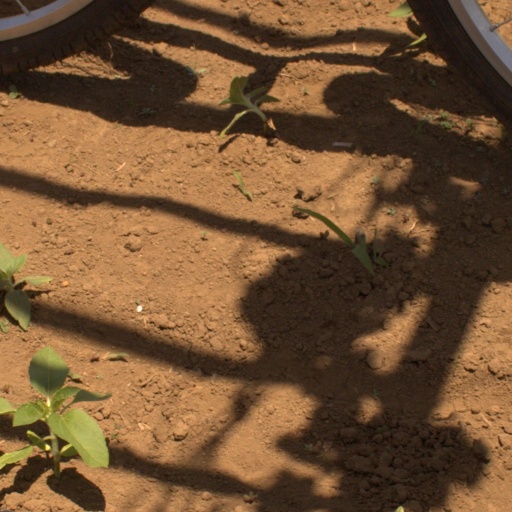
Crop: Jerusalem artichoke